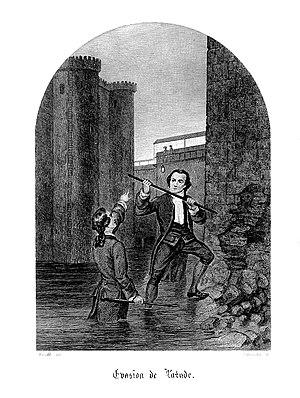
Évasion de Latude de la Bastille